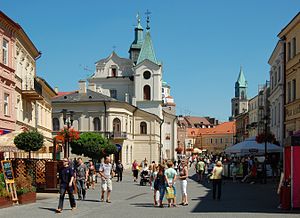
Polen / Byer
Lublin
Polen, officielt Republikken Polen er et land i Centraleuropa og grænser til Tyskland mod vest, Tjekkiet og Slovakiet mod syd, Ukraine og Hviderusland mod øst, og Østersøen mod nord, Litauen og Rusland mod øst. Polen deler søgrænser med Danmark og Sverige. Med et samlet areal på 312 696 km² er Polen verdens 69. største land og det 9. største i Europa. Polens befolkning udgør 38,5 millioner indbyggere og gør det til det 33. mest befolkede land i verden.